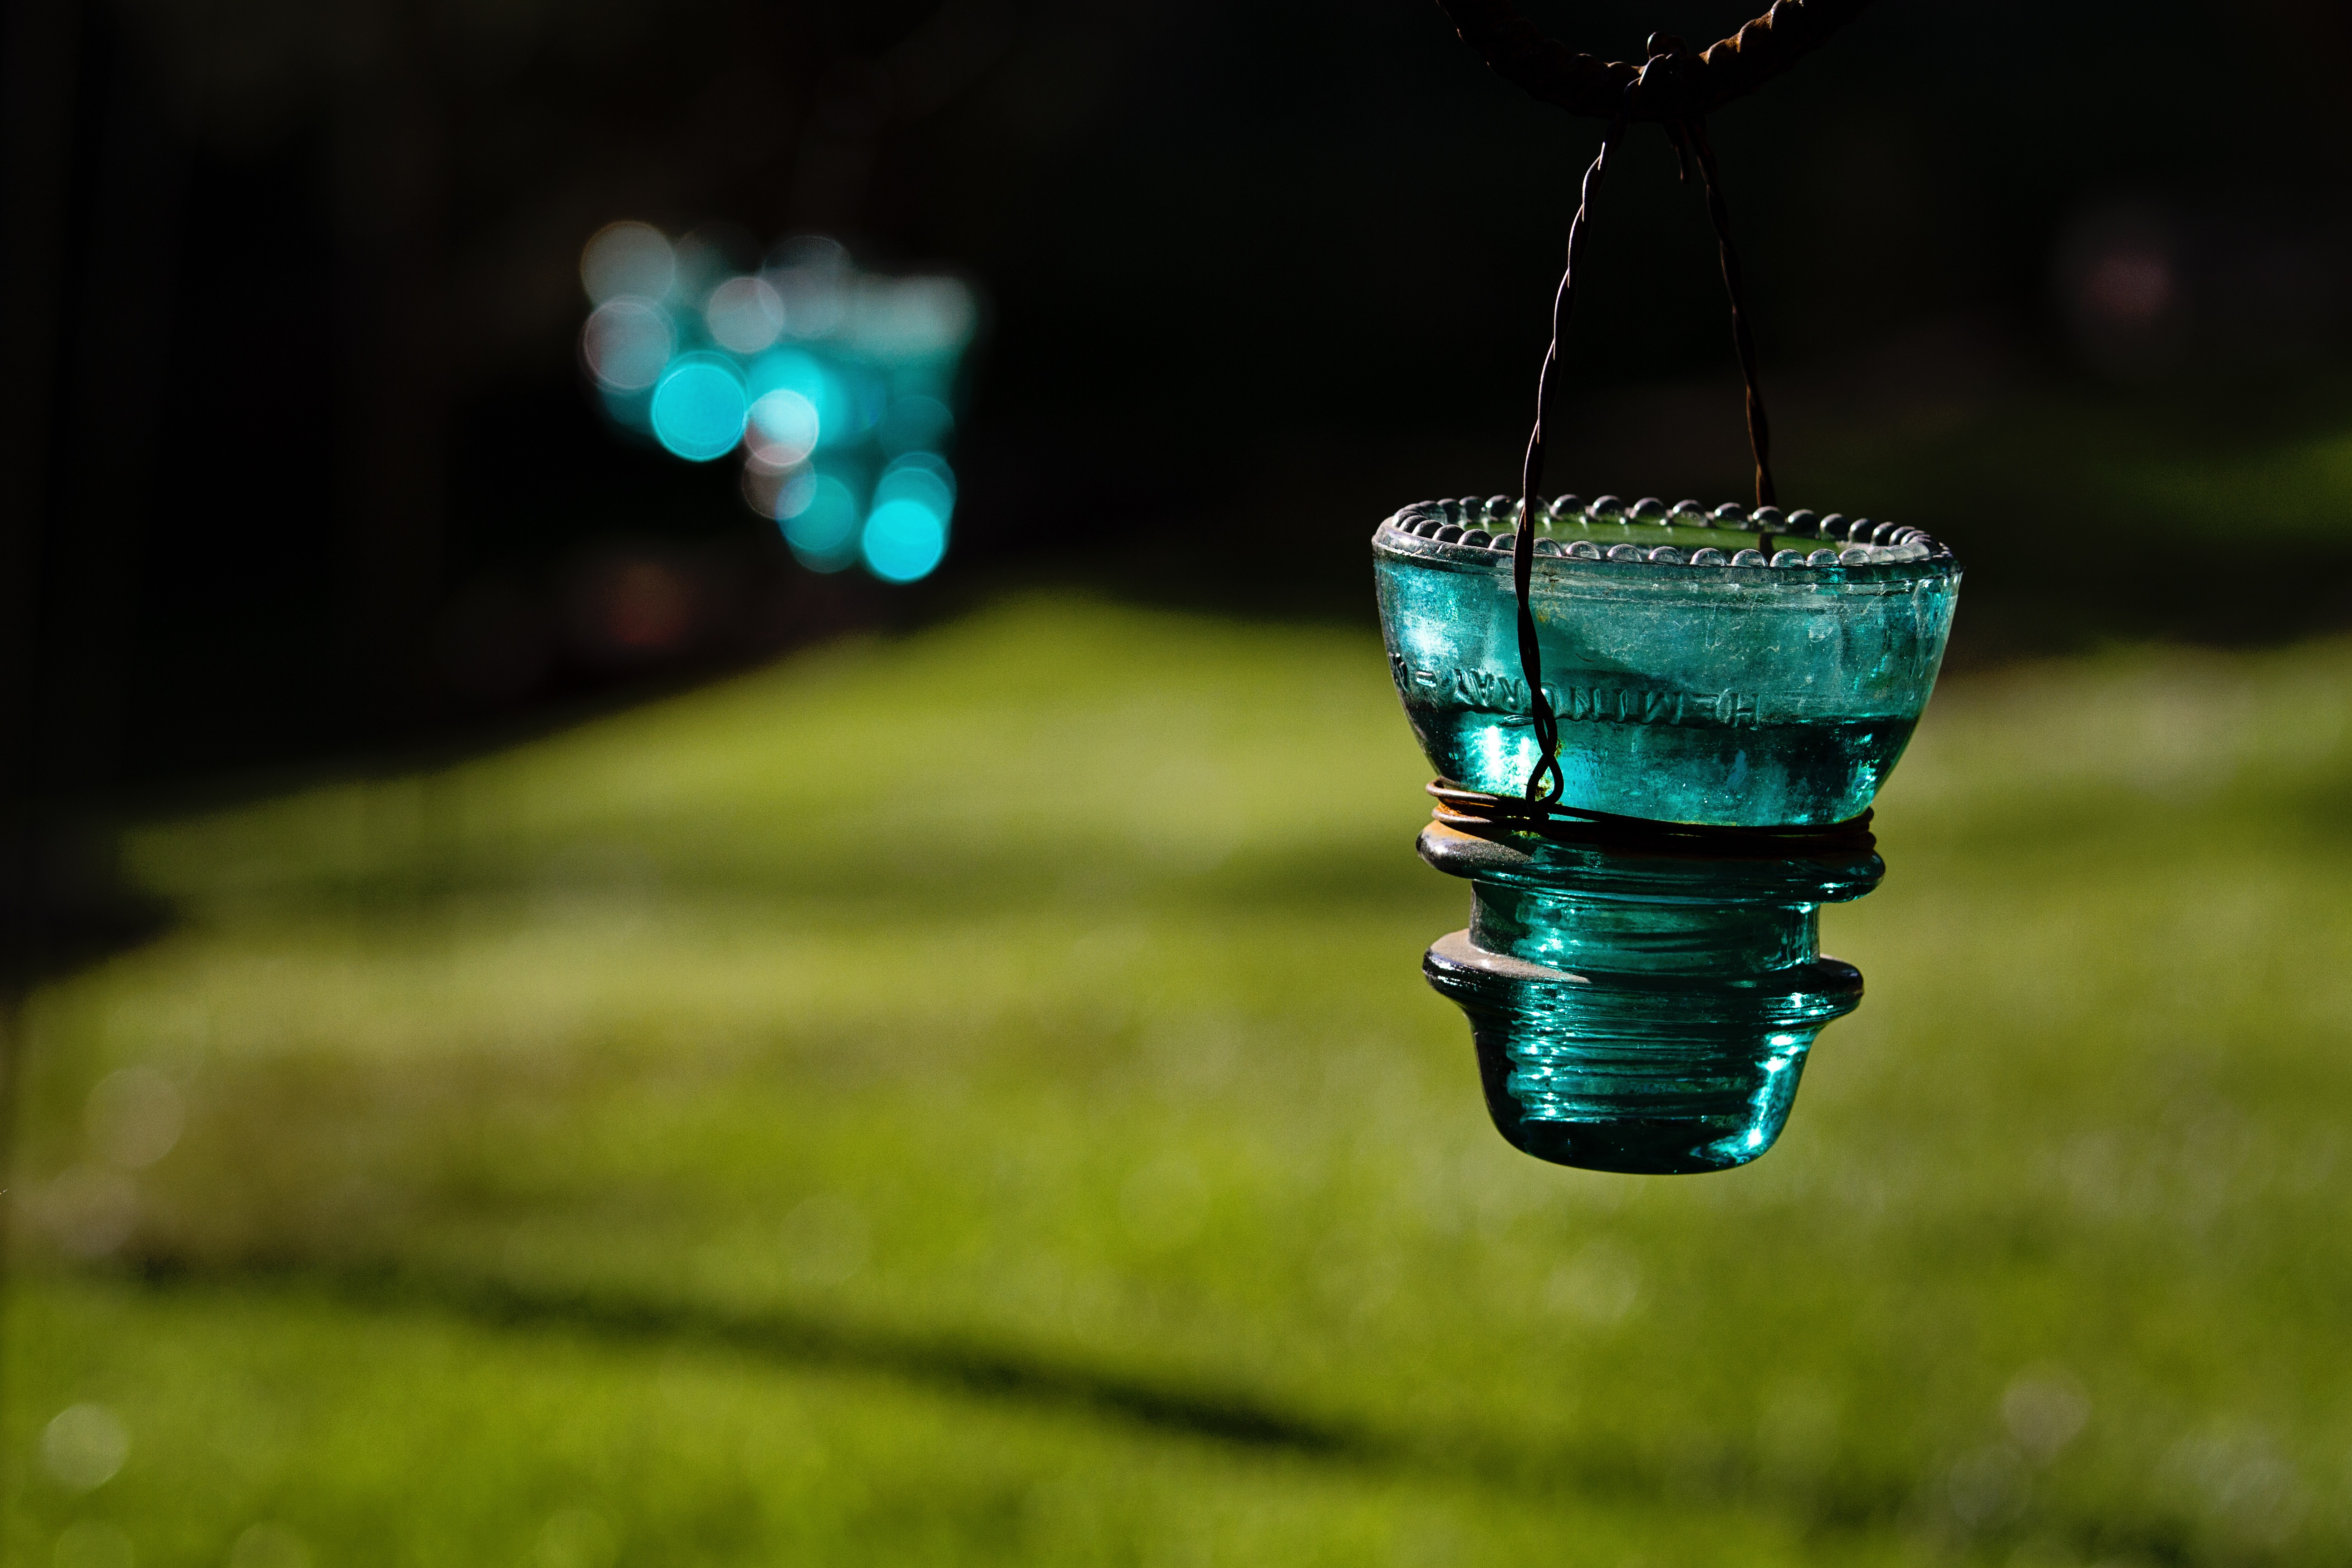
water, grass, light, photography, leaf, flower, glass, decoration, green, reflection, color, darkness, blue, hanging, lighting, decor, close up, turquoise, macro photography, computer wallpaper